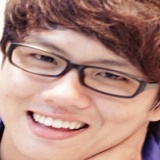
diễn viên Duy Khánh Zhou Zhou